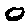
Label: 0